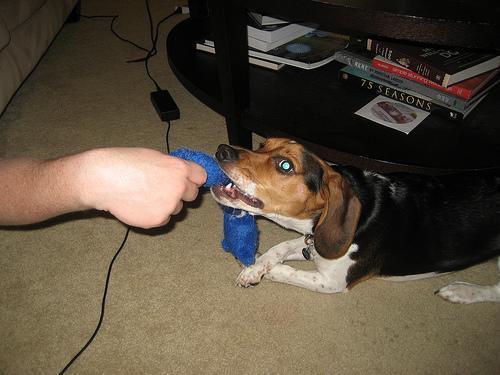
beagle